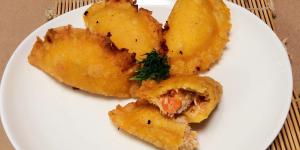
empanadas de pollo colombianas